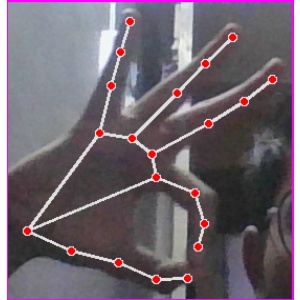
अक्षर: ण